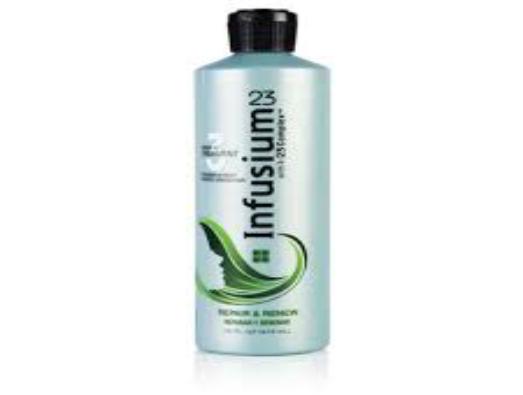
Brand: Infusium 23
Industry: Necessities